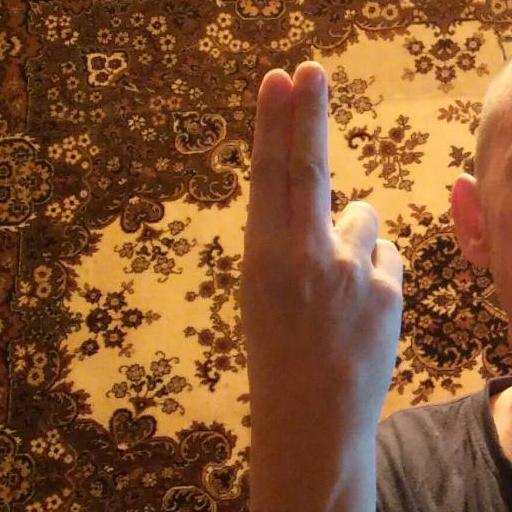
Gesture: two_up_inverted